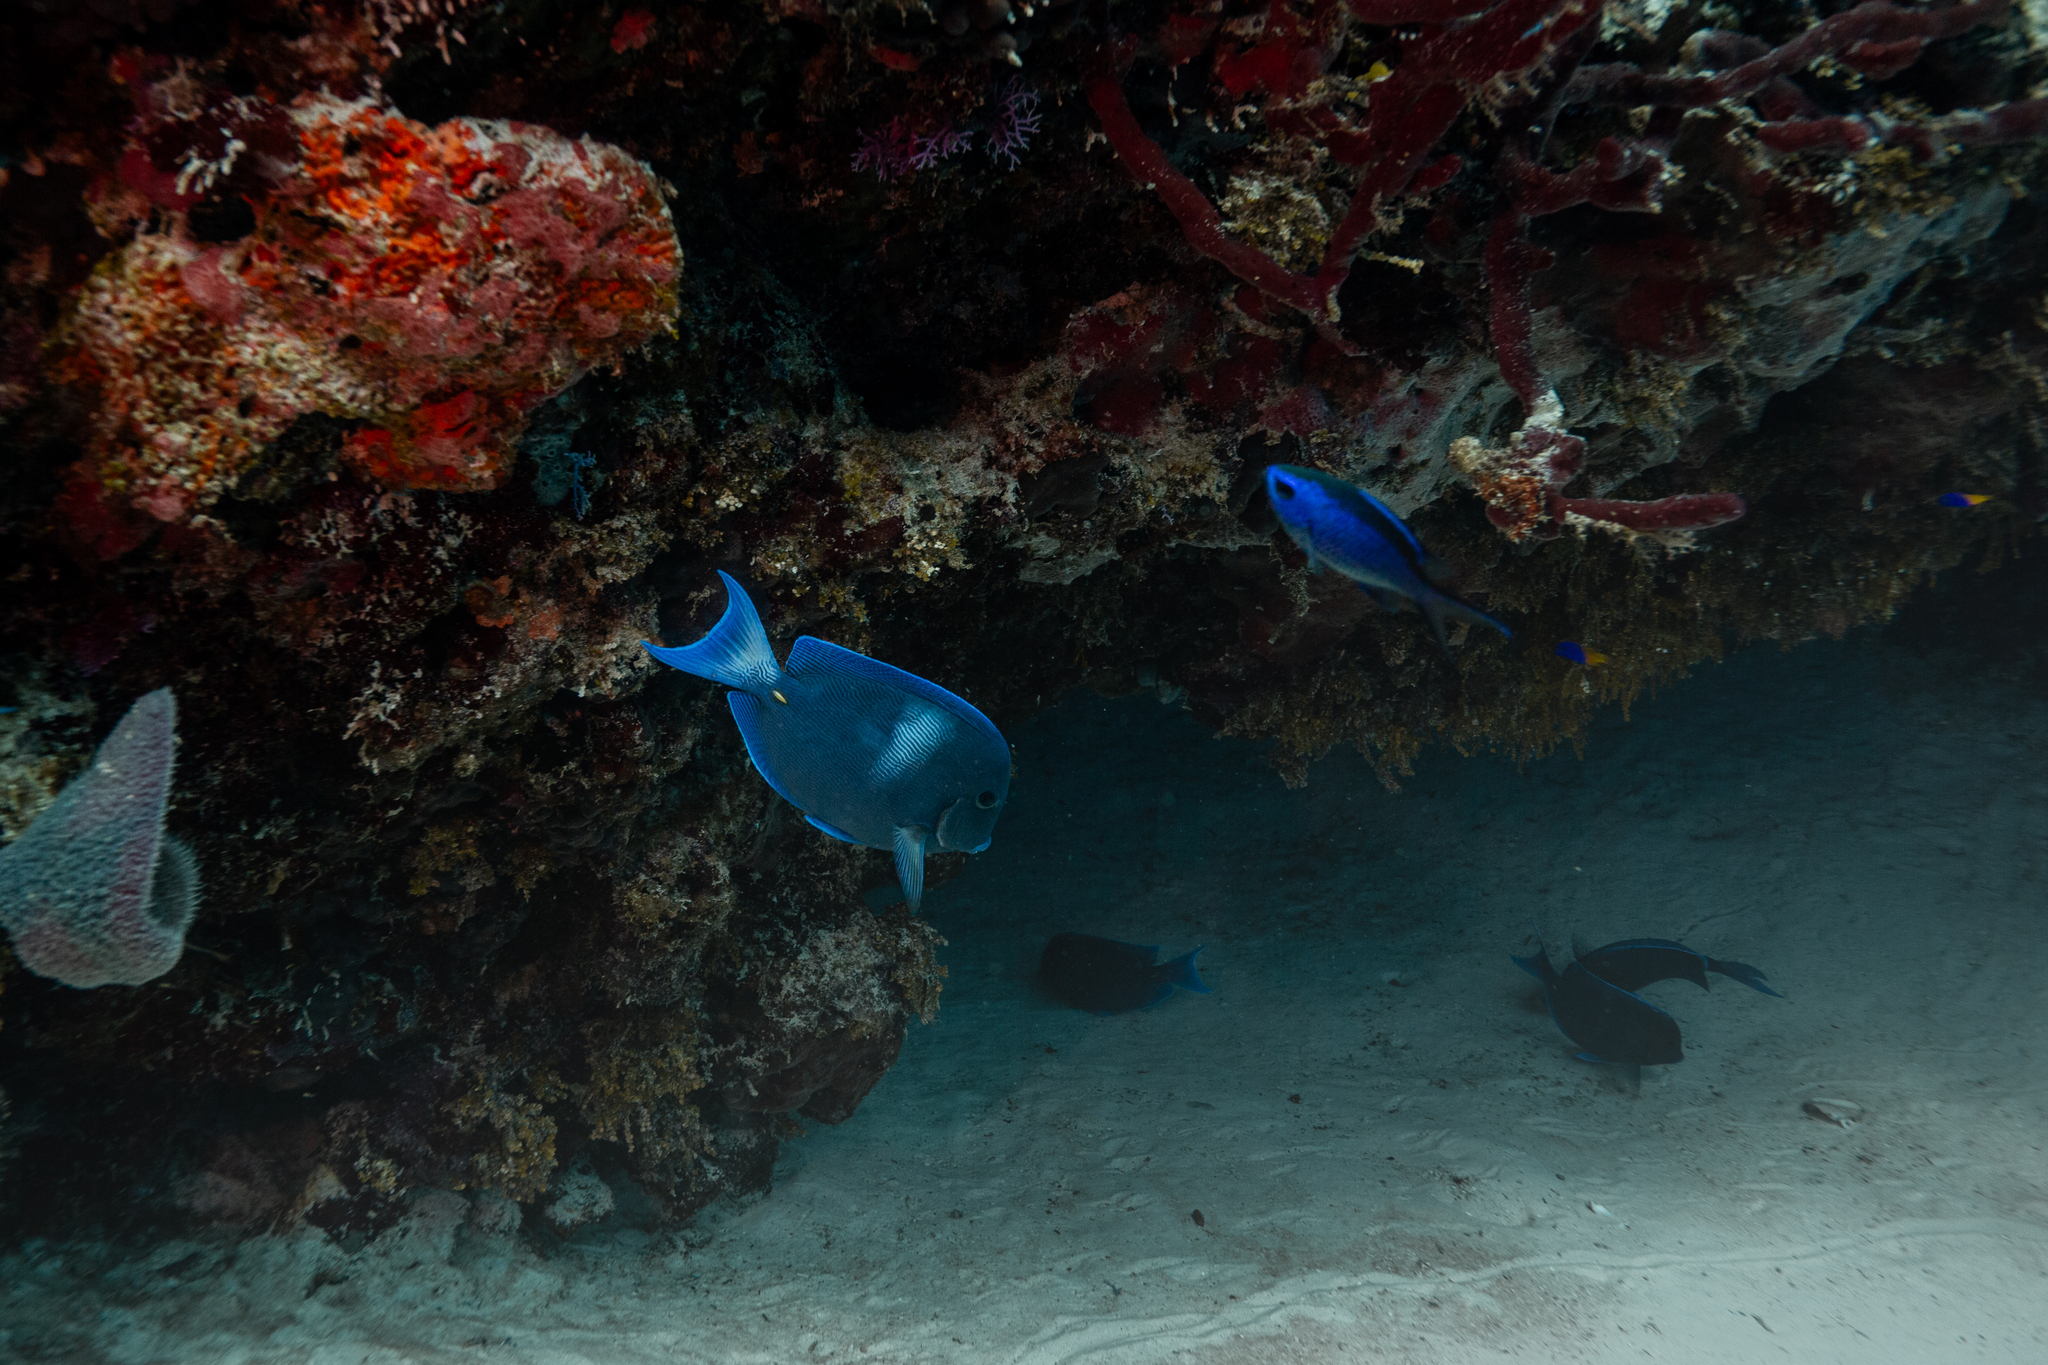
Acanthurus coeruleus (Atlantic Blue Tang)